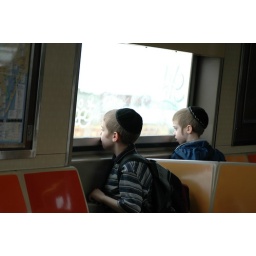
2 jewish boys in the train